David Greenglass

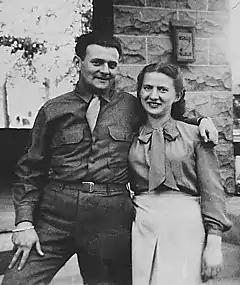
David and Ruth Greenglass

Greenglass was born in 1922 on the Lower East Side of Manhattan in New York City, as the youngest of three children. His parents were Jewish immigrants Barnet "Barney" Greenglass (1875–1949), from Minsk, Russian Empire (modern-day Belarus), and Theresa "Tessie" Feit (1888–1958), from Kombornia, Austrian Galicia (modern-day Poland). He attended Haaren High School and graduated in 1940. He attended Brooklyn Polytechnic Institute but did not graduate.